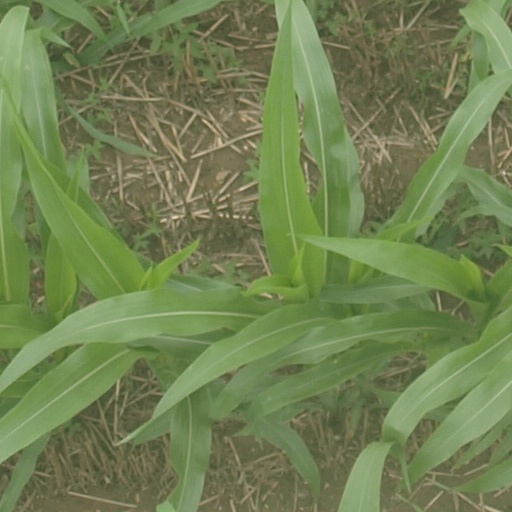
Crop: maize; corn